Kyrgyzstan

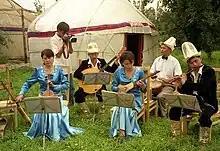
Musicians playing traditional Kyrgyz music

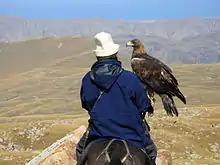
Hunting with an eagle

Kyrgyz is the state language of Kyrgyzstan. Russian is additionally an official language.